Savitree Suttichanond

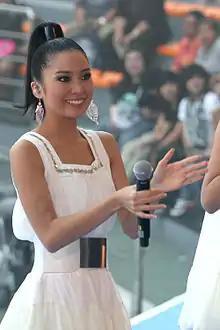

Savitree Suttichanond (born June 8, 1985) is a Thai singer best known for competing in the 5th season of reality talent show True Visions's "Academy Fantasia". She is now completing her role as a contestant on the show, which includes performing in a nationwide concert tour in late August to September 2008.